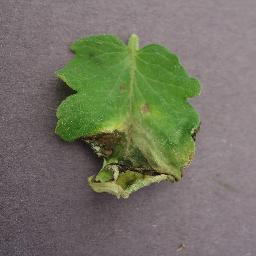
Label: Tomato___Late_blight